Elite Airways

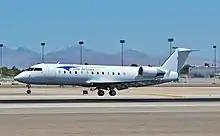
Elite Airways CRJ 200ER

Charter operations were primarily NCAA charters, music tours, and other ACMI operations flying throughout North & Central America, and the Caribbean.